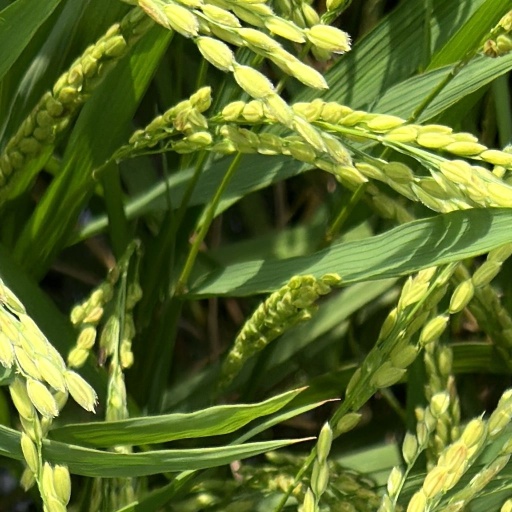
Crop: rice